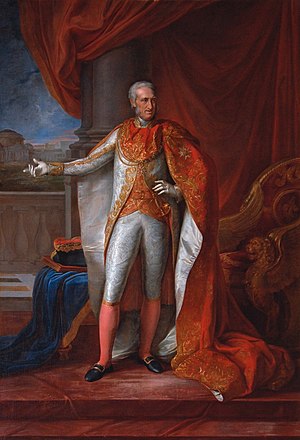
Ferdinand 1. af Begge Sicilier
Ferdinand 1. var konge af Napoli og Sicilien i 1759-1825.